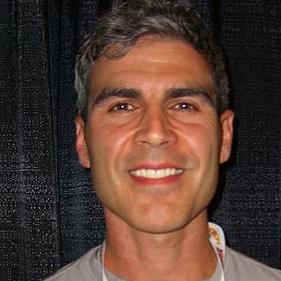
Age: 40